Styllou Christofi

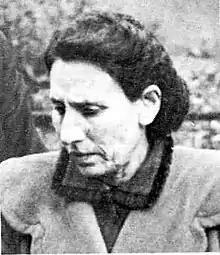
Styllou Christofi

Styllou Pantopiou Christofi (1900 – 15 December 1954) was a Greek Cypriot woman hanged in Britain for murdering her daughter-in-law. She was the penultimate woman to be executed in Britain, followed in 1955 by Ruth Ellis.